Atlético Madrid

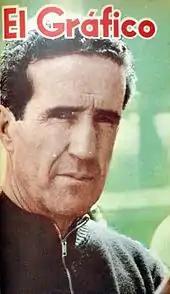
Helenio Herrera won two league titles as Atlético manager.

Under Helenio Herrera and with the help of Larbi Benbarek, Atlético won La Liga again in 1950 and 1951. With the departure of Herrera in 1953, the club began to slip behind Real Madrid and Barcelona and for the remainder of the 1950s were left to battle it out with Athletic Bilbao for the title of third team in Spain.